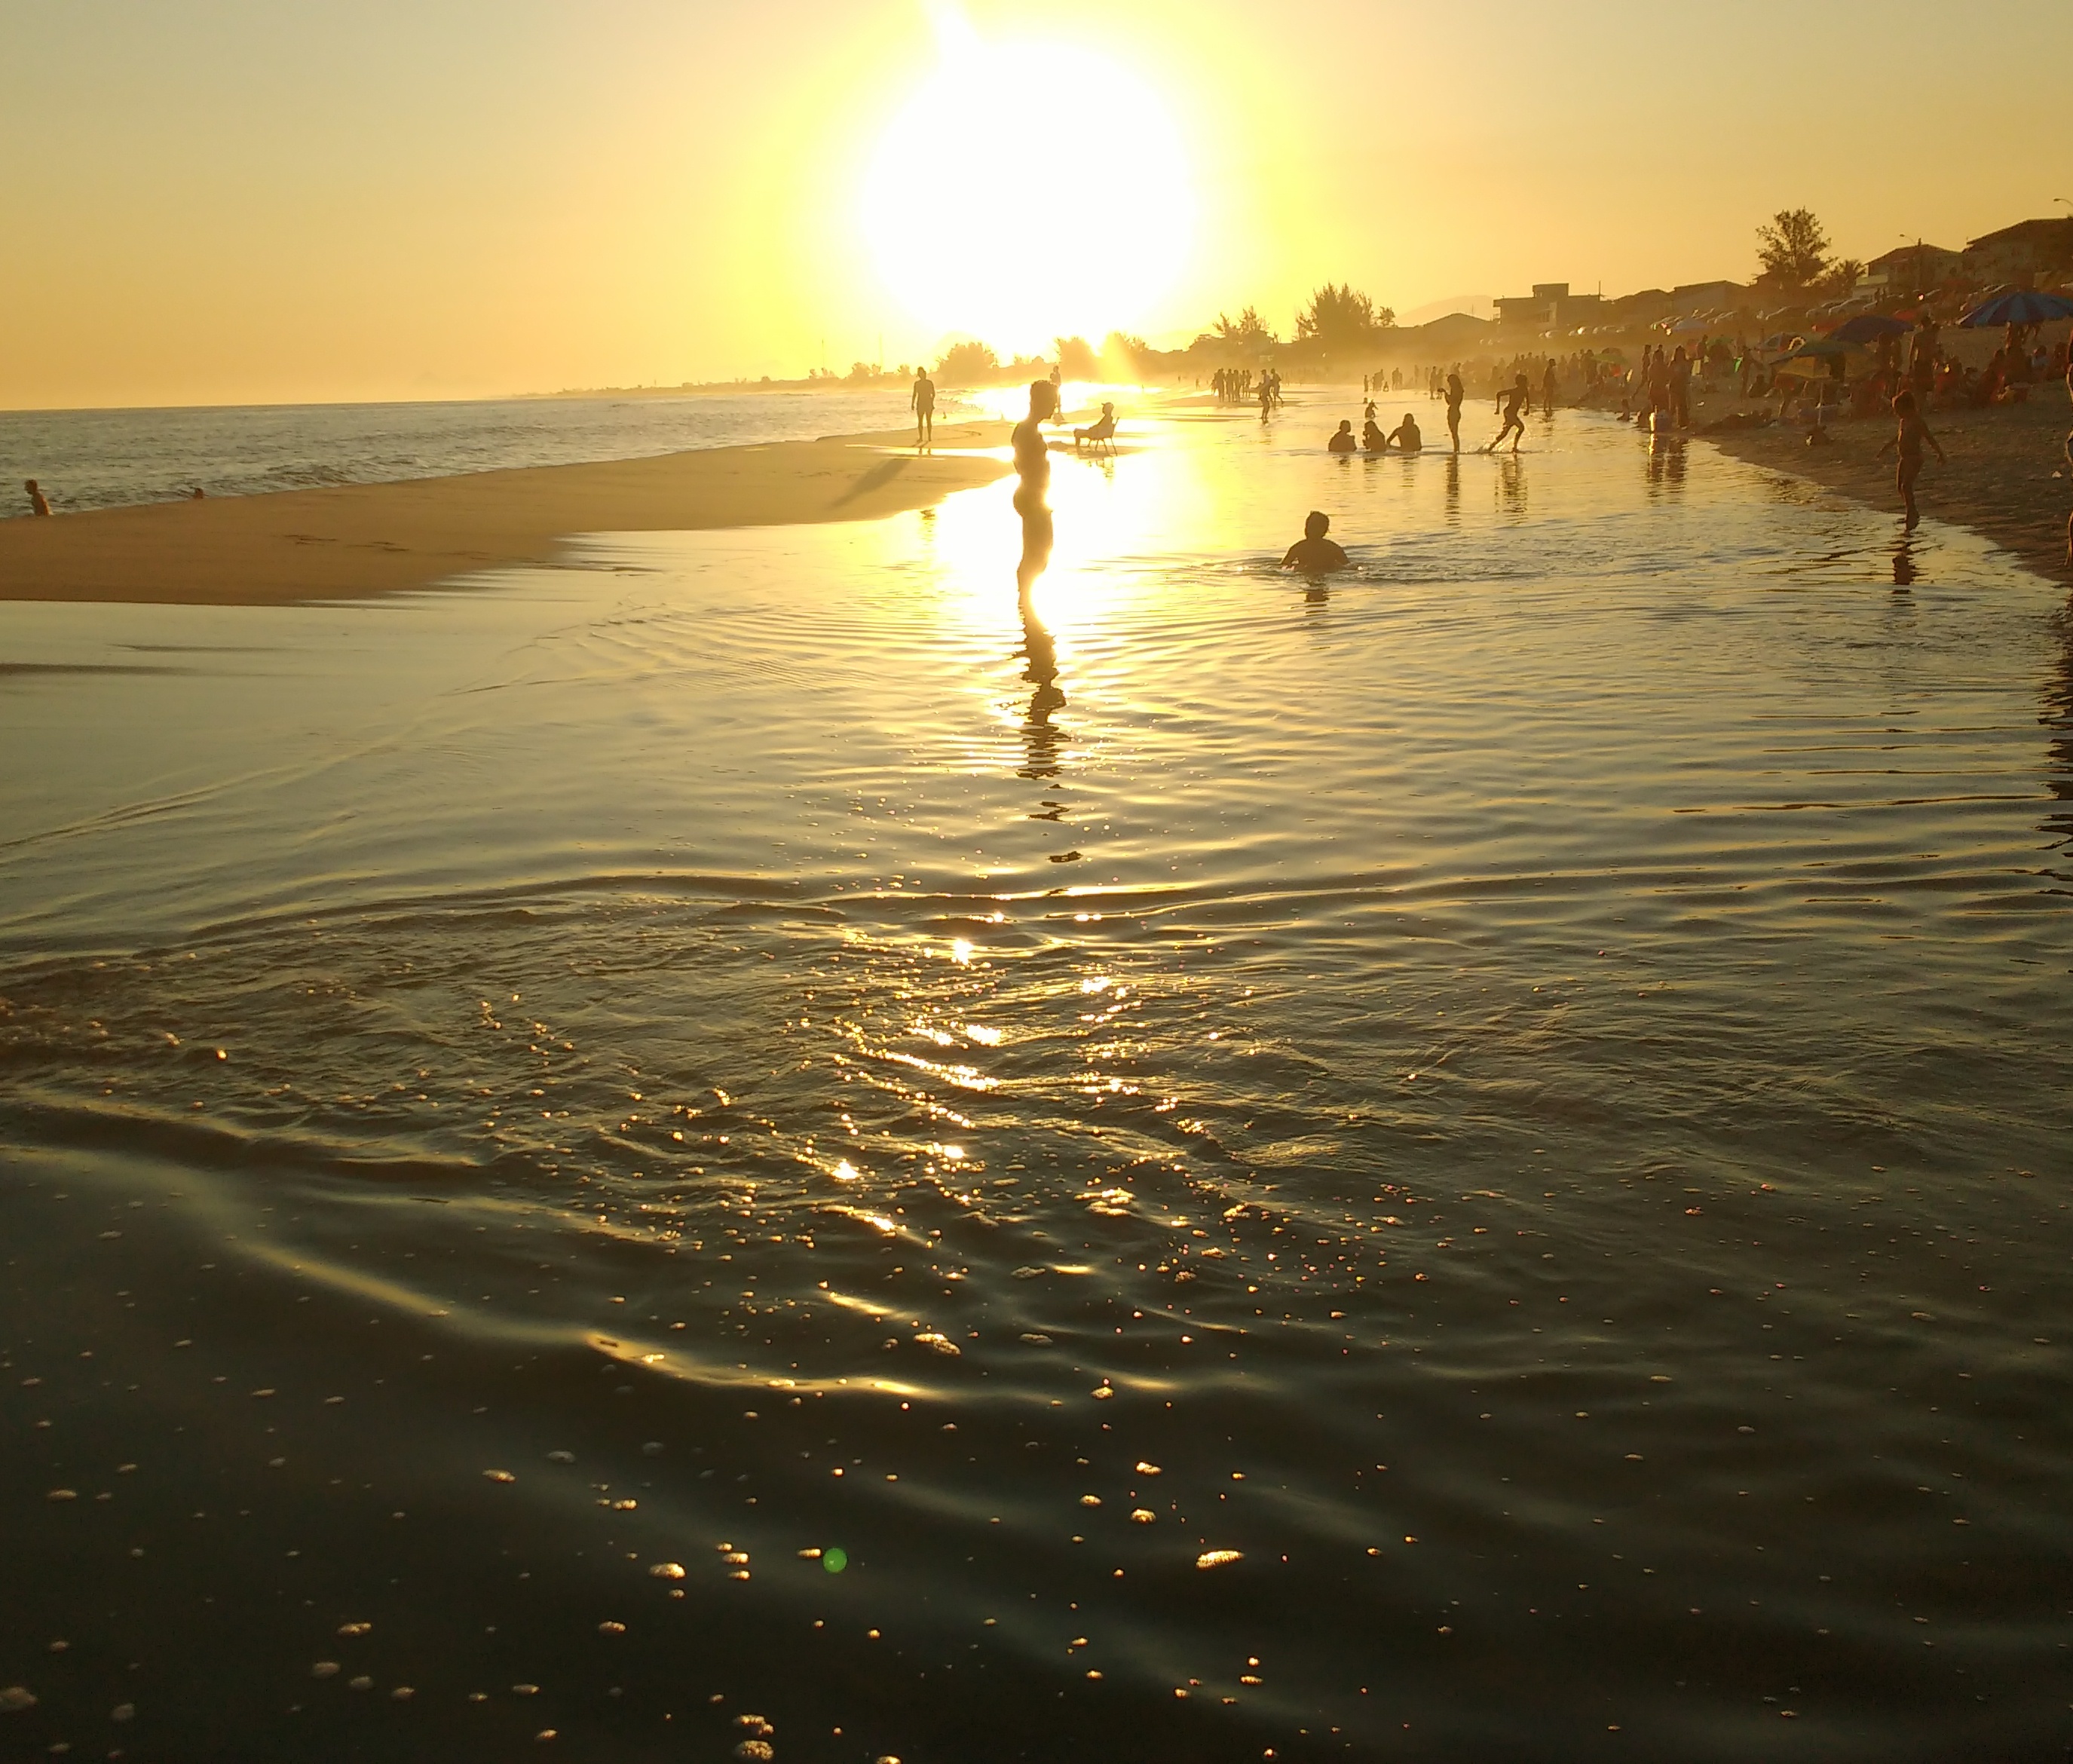
afternoon, beach, child, fun, landscape, nature, orange, outdoors, people, sand, sunset, sun, summer, sunlight, water, vacation, horizon, sea, sky, water resources, ocean, wave, morning, sunrise, evening, calm, reflection, coast, shore, tide, dusk, wind wave, astronomical object